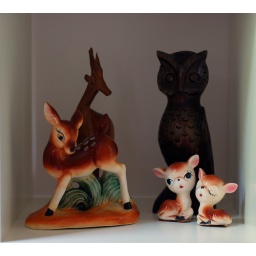
wooden elk from a flea marketwooden owl from forensic.etsy.comdeer on the left from flea market in Perthdeer on the right from whiteelephantvintage.etsy.com